Dwayn Holter

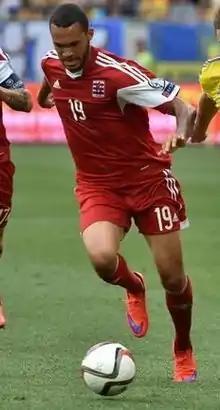
Holter in 2015

Dwayn Holter (born 15 June 1995) is a Luxembourgish professional footballer who plays as a midfielder for Mondorf.